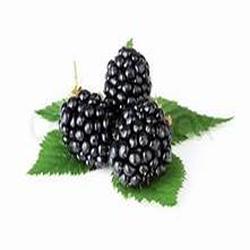
Label: Blackberry